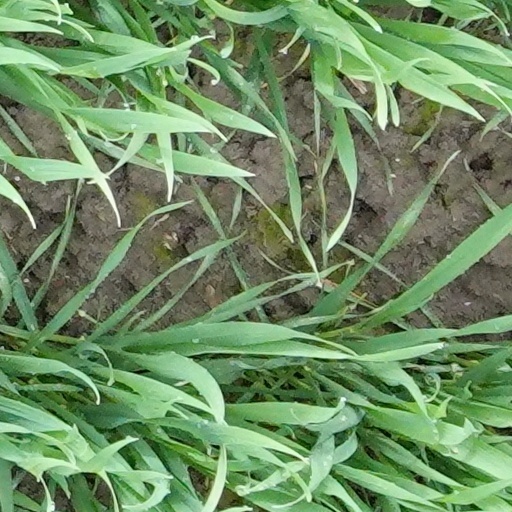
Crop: wheat